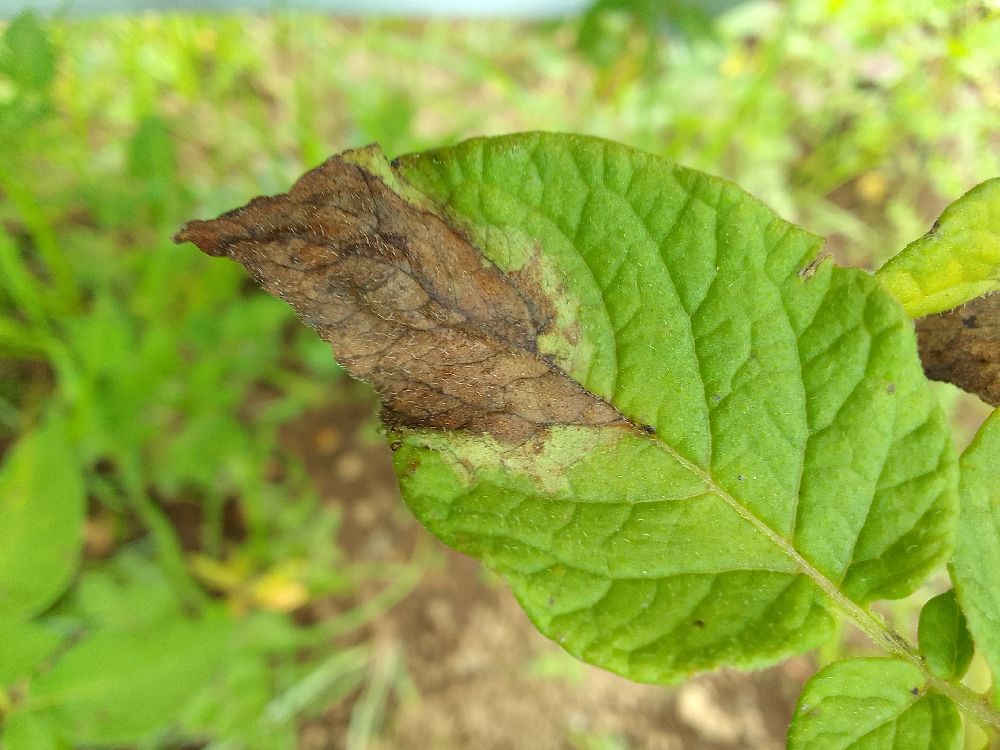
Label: Late blight